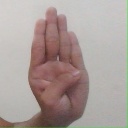
अक्षर: ब